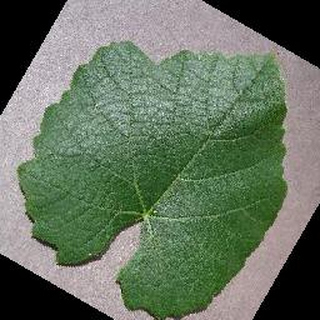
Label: healthy_grape